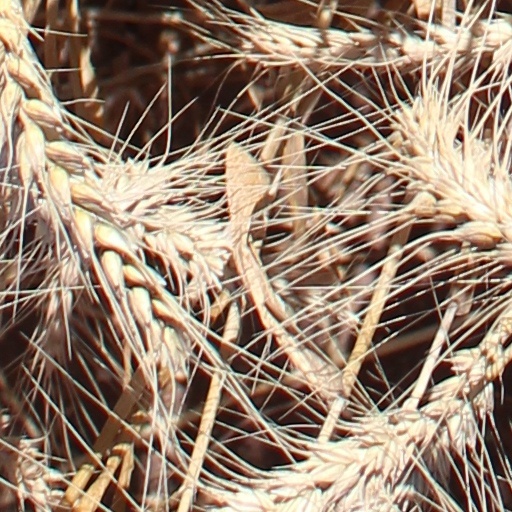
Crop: wheat